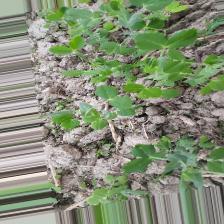
Label: Normal